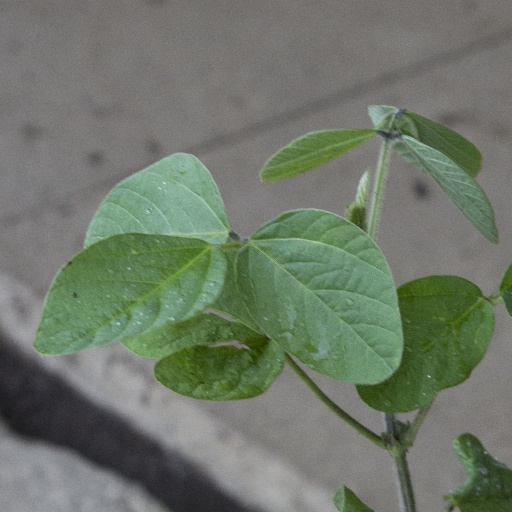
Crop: soybean